St Ouen, Jersey

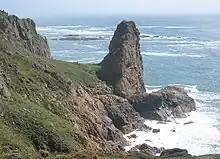
Prehistoric site of Le Pinacle

The parish is a first-level administrative division of the Bailiwick of Jersey, a British Crown dependency. The highest official in the parish is the of St Ouen. The incumbent office holder is Richard Buchannan, who has held the office since 2018. The parish administration is headquartered at the Parish Hall in the village centre.